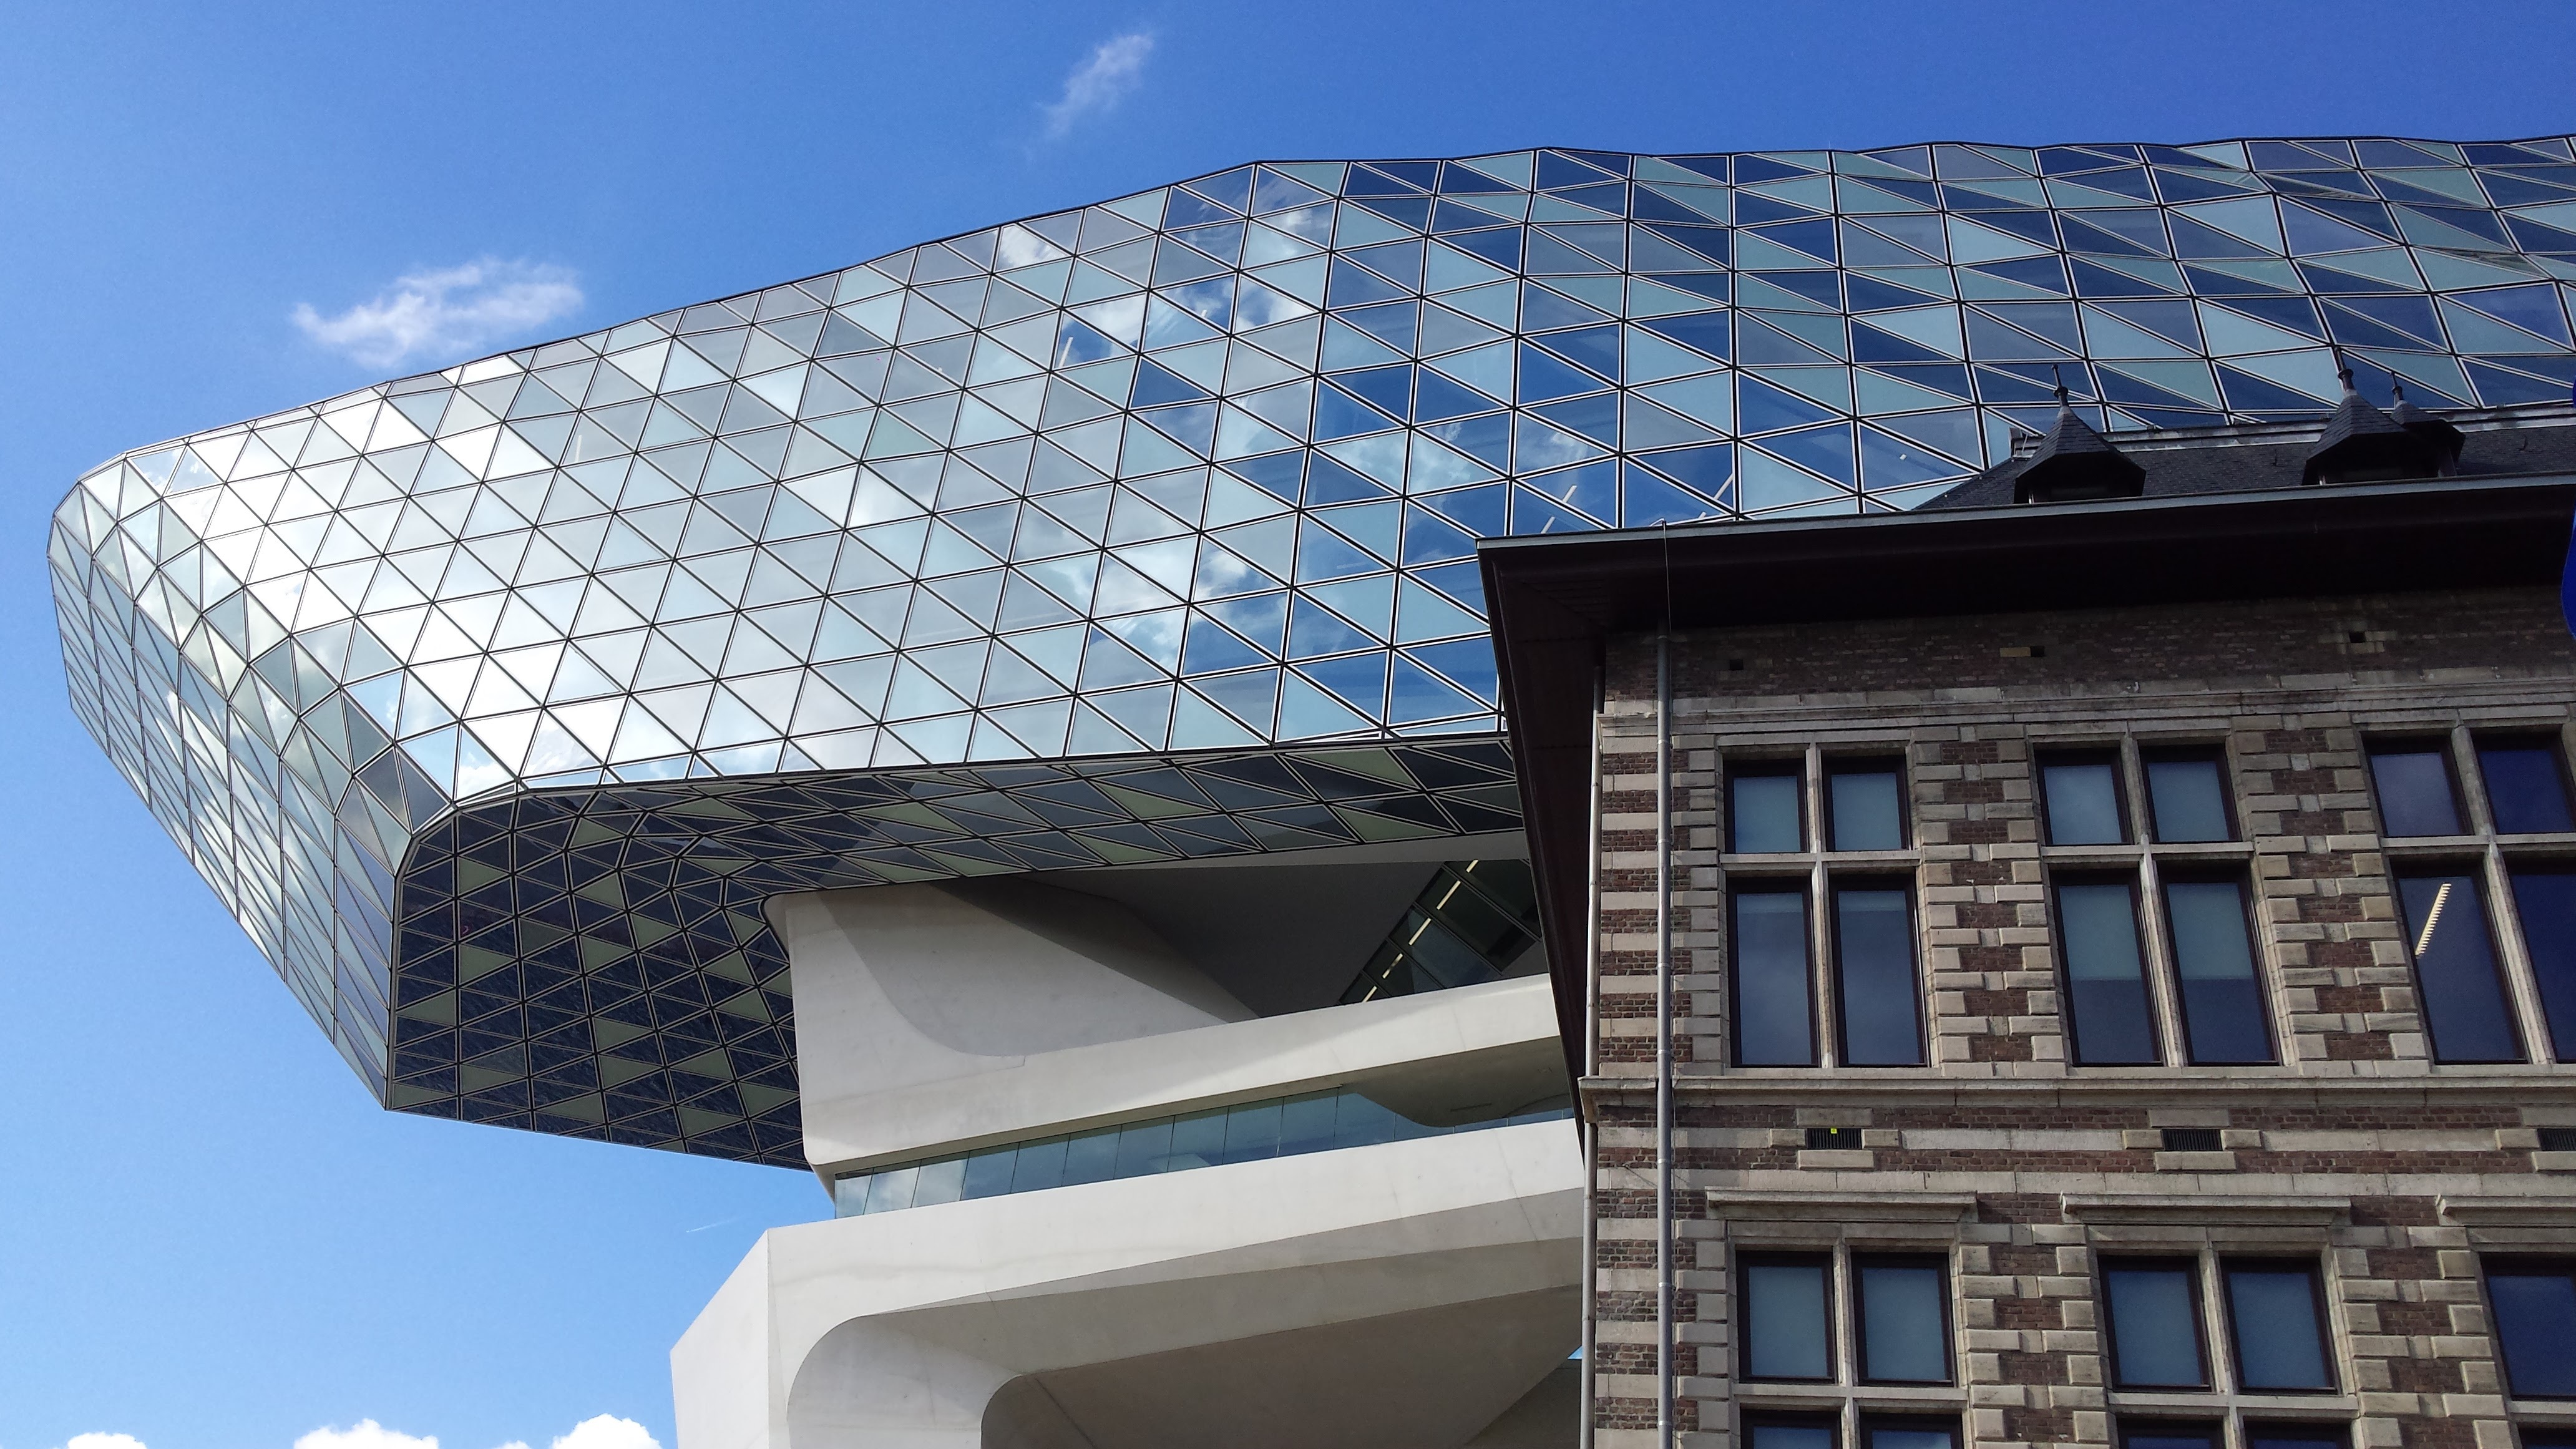
architecture, structure, roof, skyscraper, facade, blue, stadium, tower block, antwerp, port house, solar power, daylighting, porthouse